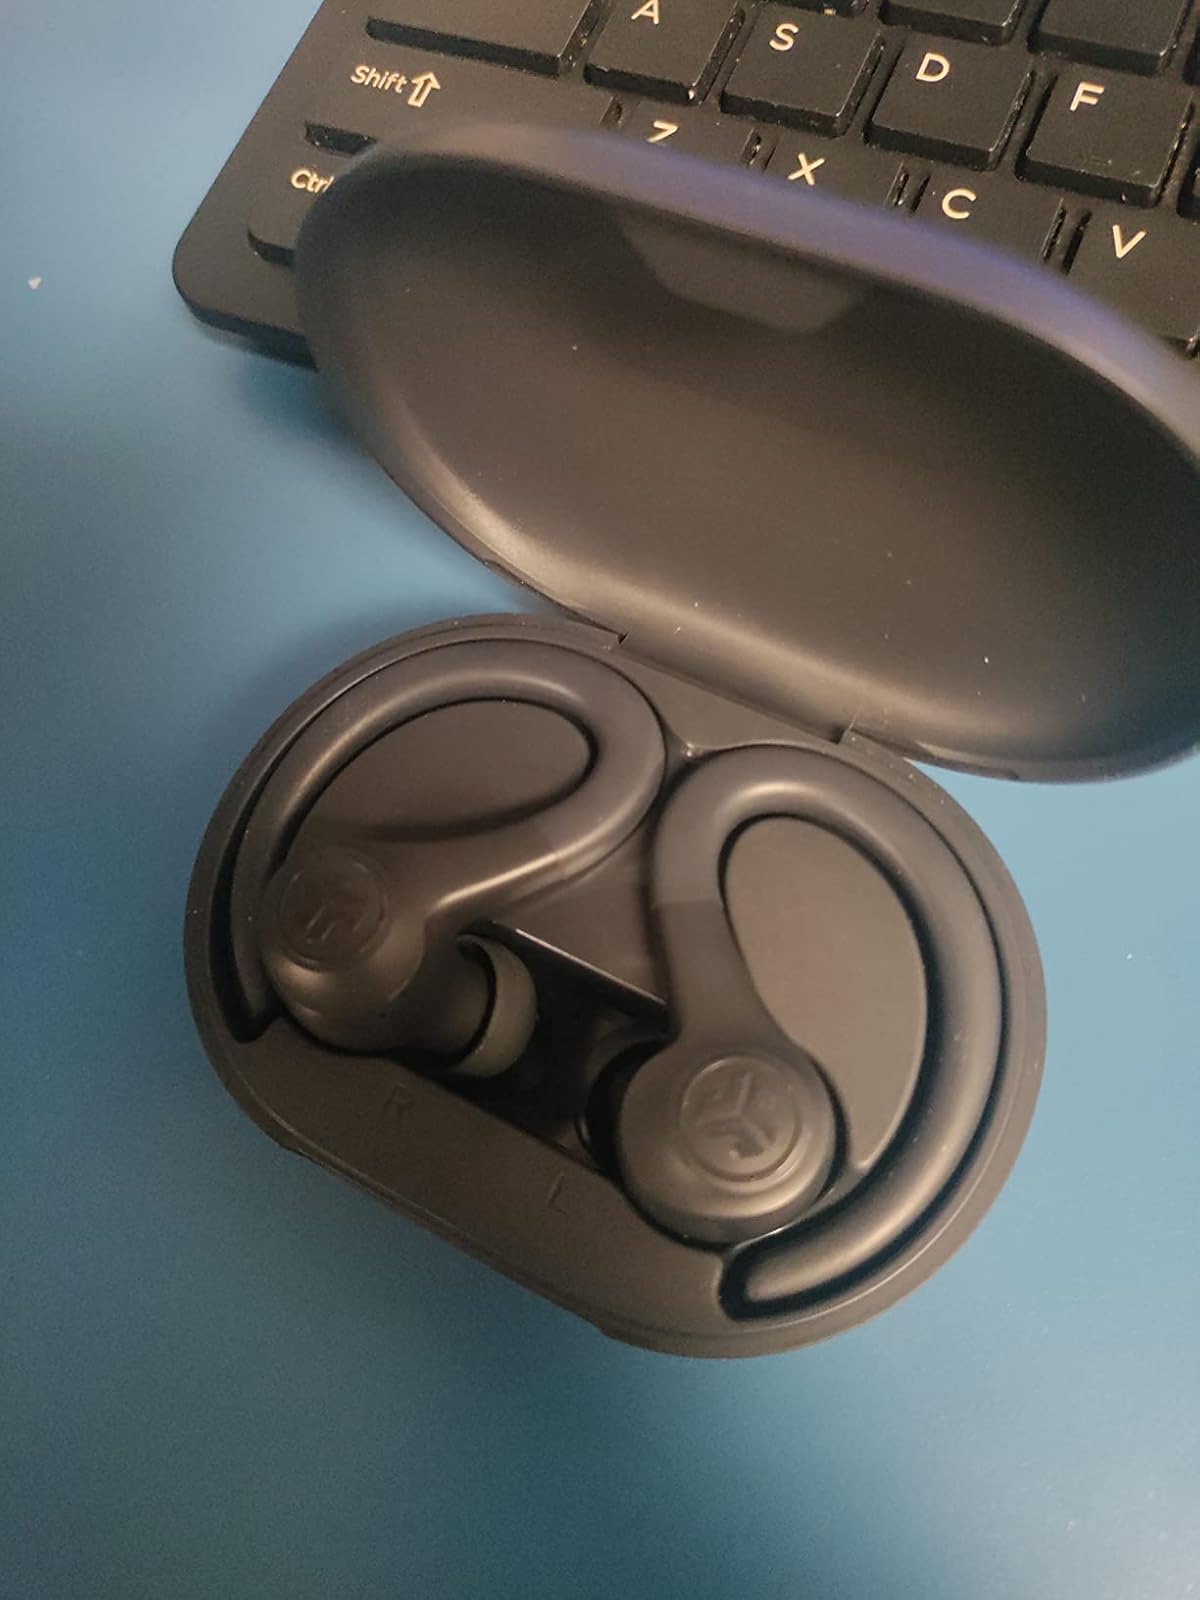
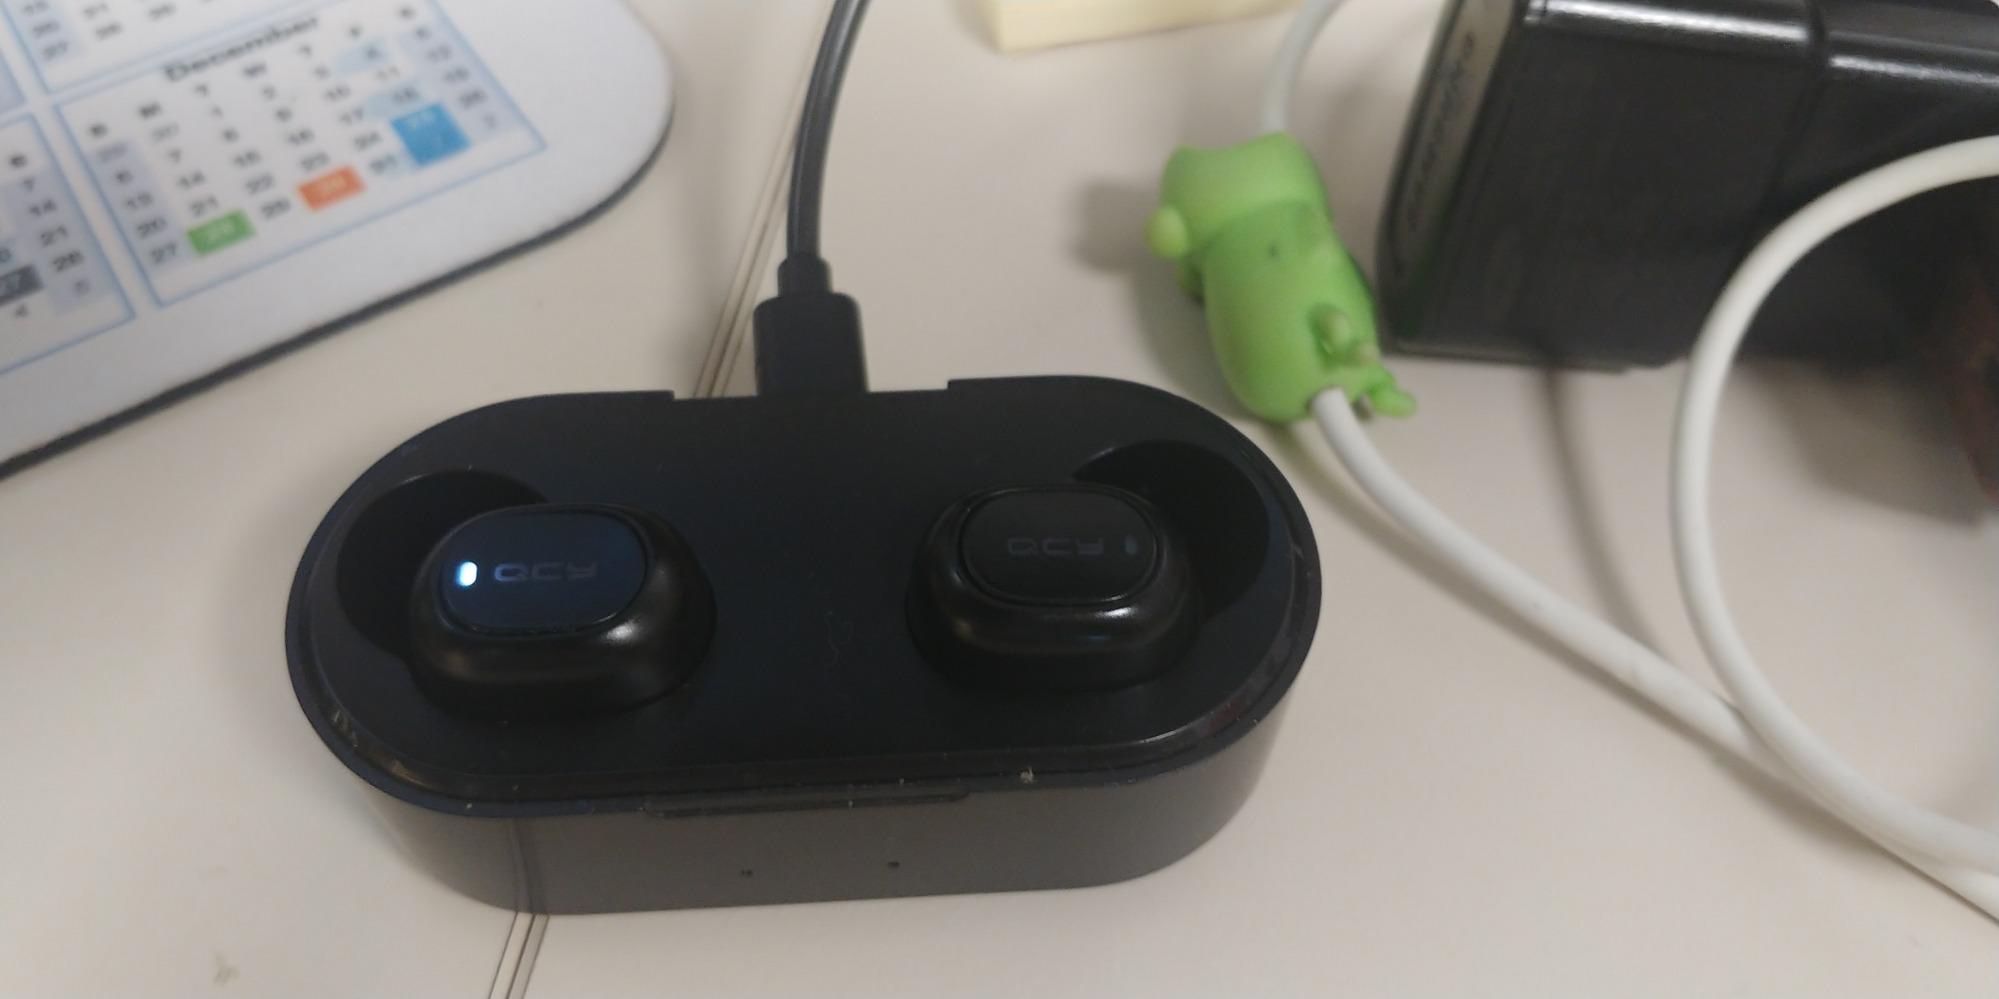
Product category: earbuds
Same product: no